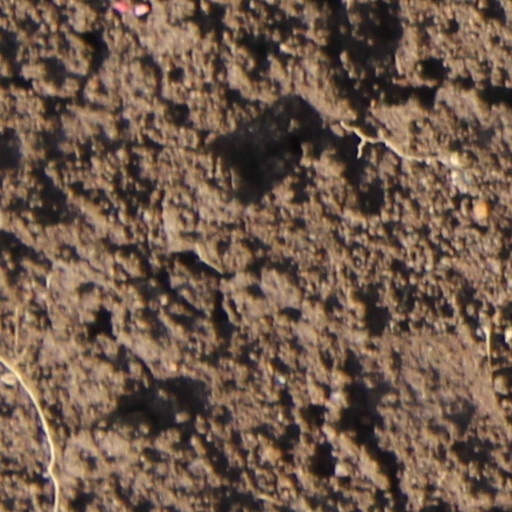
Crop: wheat